King–McBride Mansion

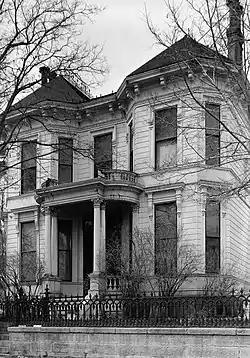

The King–McBride Mansion, at 26-28 S. Howard St. in Virginia City, Nevada, is a historic Italianate-style house that was built in 1876, not long after the "Great Fire" in October, 1875. Also known as King House, it was listed on the National Register of Historic Places in 1998.